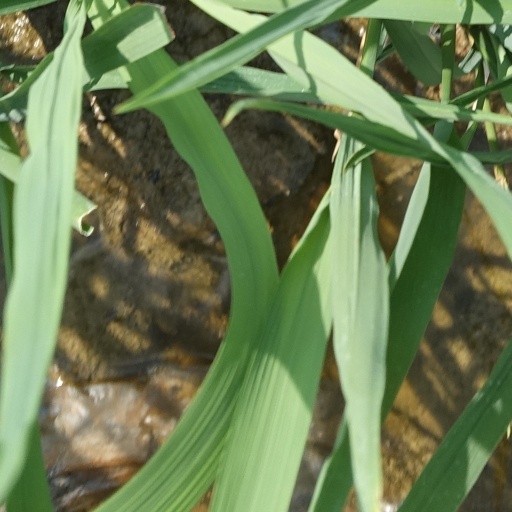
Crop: rice